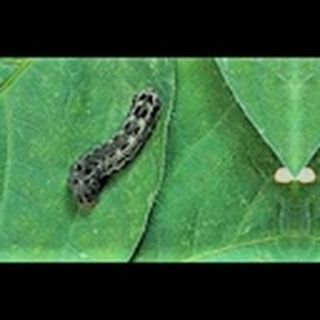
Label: cotton_army_worm